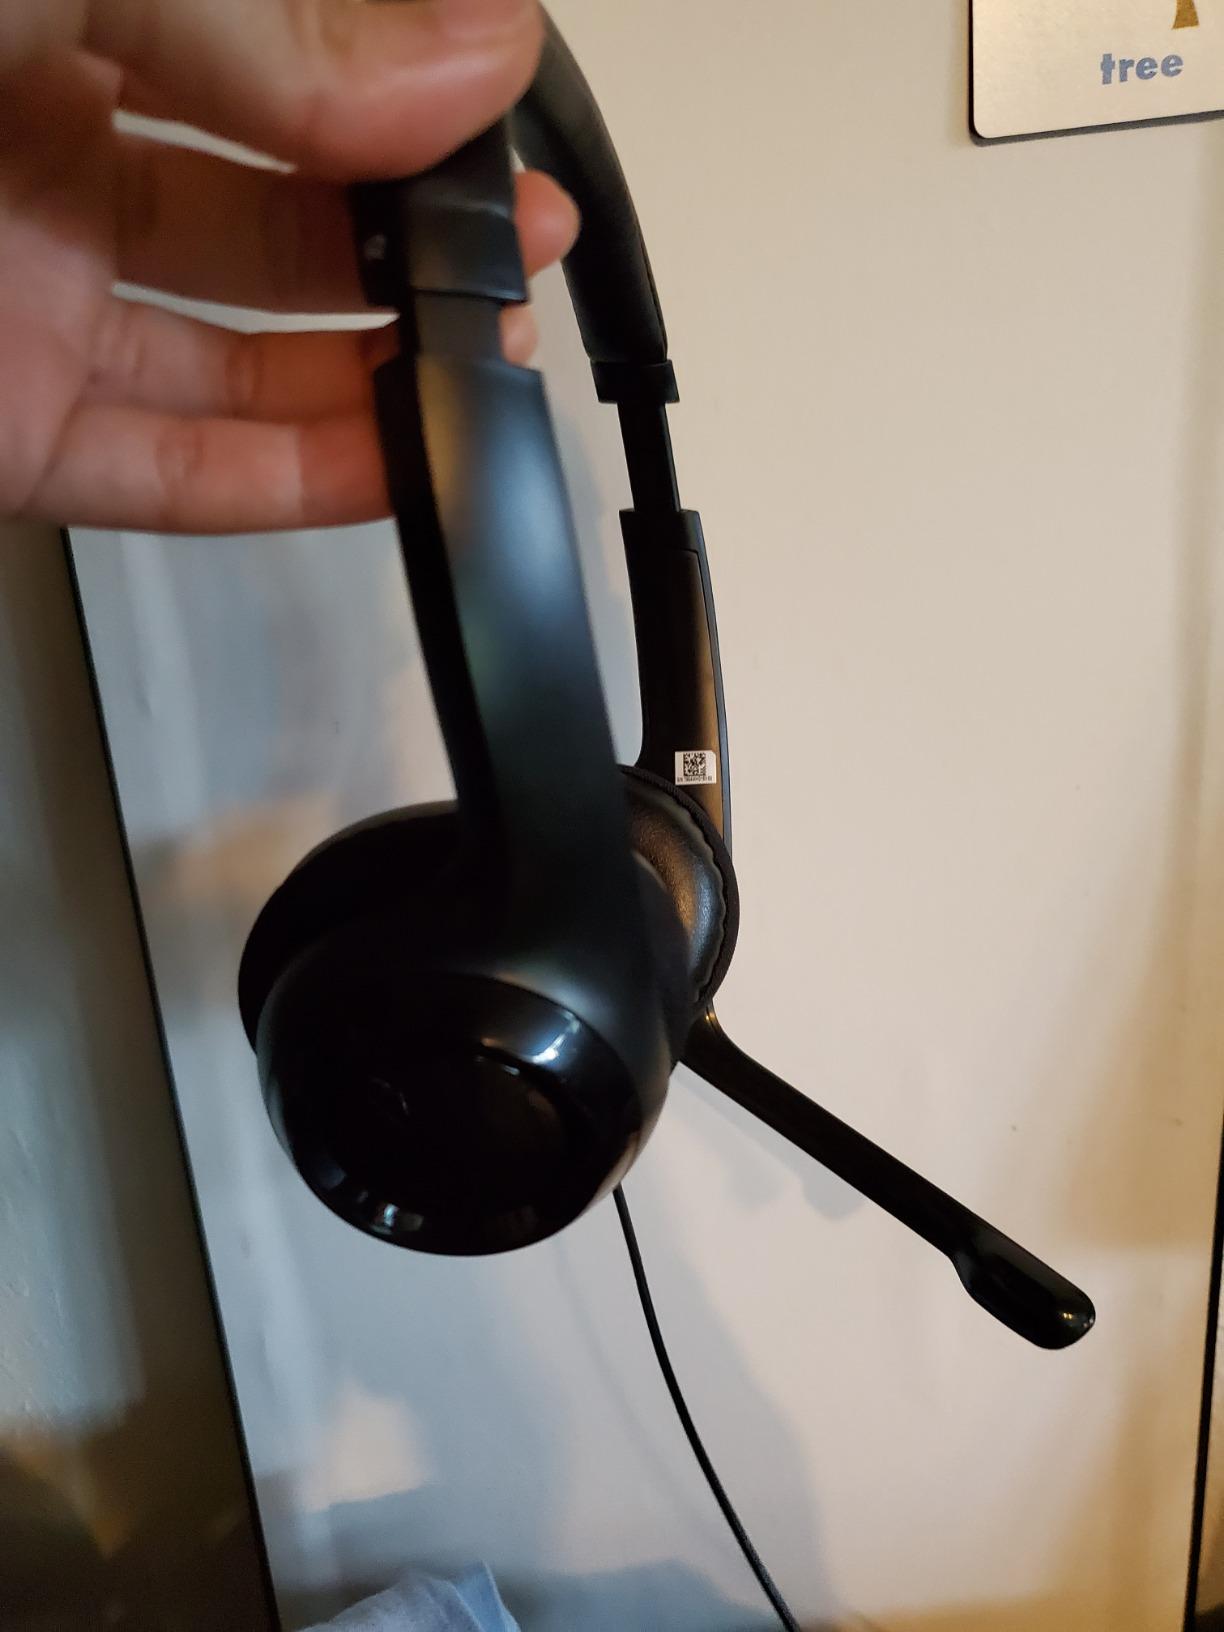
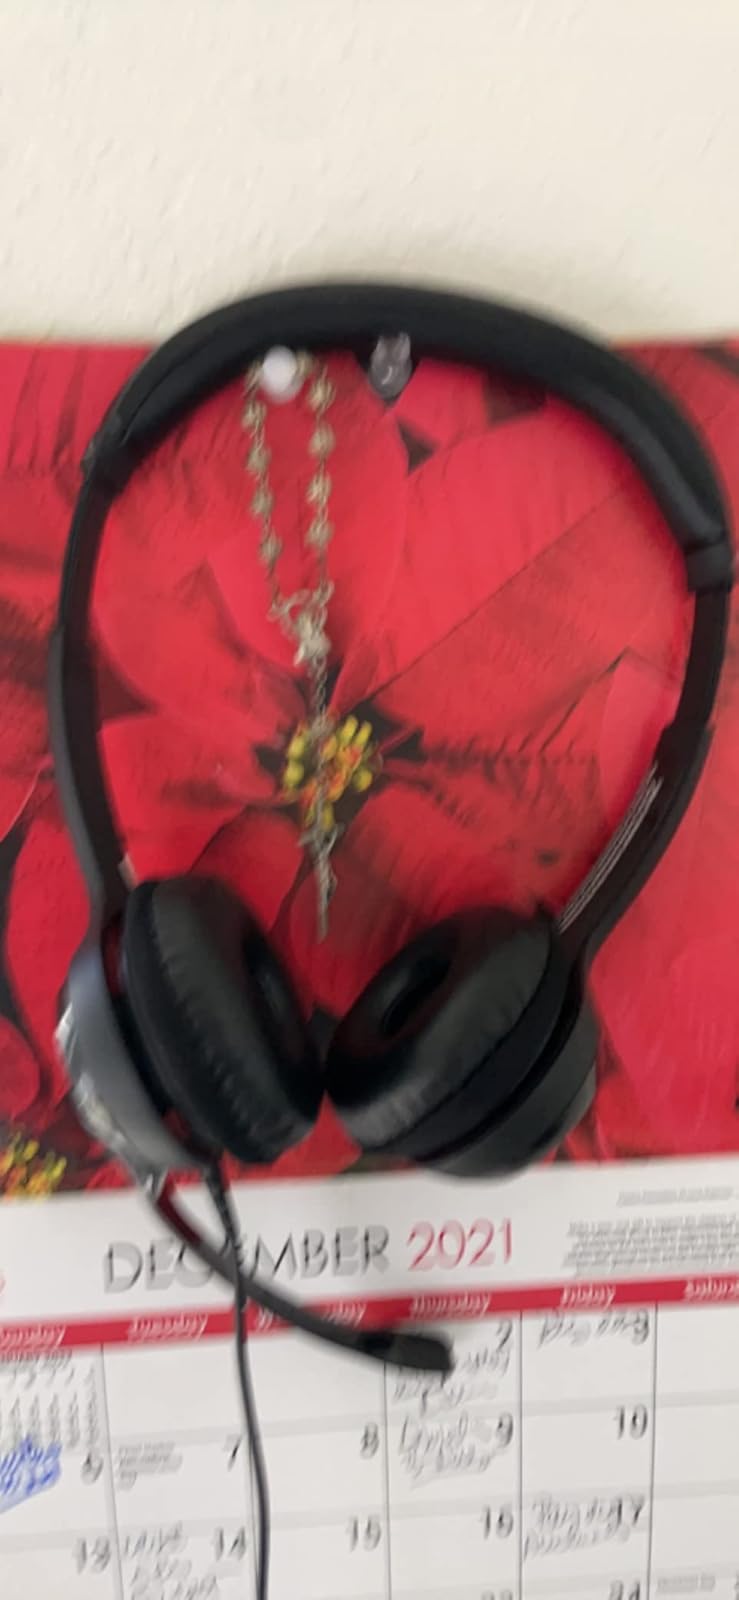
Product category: headphones
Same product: yes